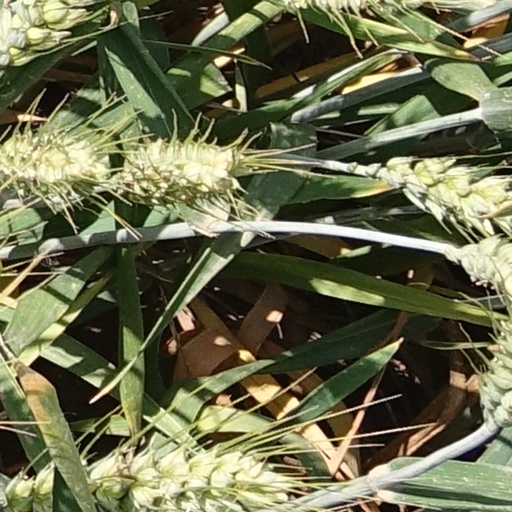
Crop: wheat